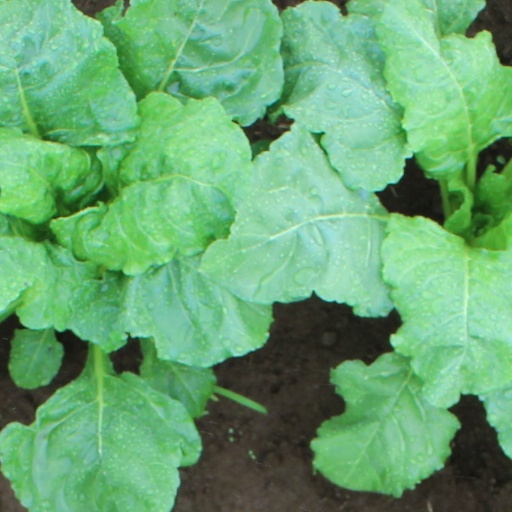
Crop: sugar beet